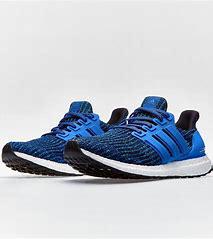
Brand: Adidas
Model: Ultraboost 1